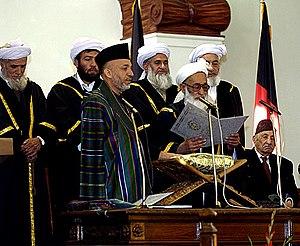
La narco-économie en Afghanistan désigne l'ensemble des activités liées à la culture, à la transformation et au trafic de drogue dans ce pays. Au cœur du « Croissant d'or », l'Afghanistan est un des principaux producteurs de produits stupéfiants au monde et une plaque tournante du narcotrafic en Asie.
Mohammad Zaher Shah est le dernier roi d’Afghanistan de 1933 à 1973. Pachtoune sunnite, il appartenait à la dynastie Mohammadzaï.
L'élection présidentielle afghane de 2004 s'est tenue le 9 octobre 2004. Elle aboutit à l'élection d'Hamid Karzai au premier tour, mais demeure entachée de fraudes.
Hamid Karzai, né le 24 décembre 1957 à Kandahar, est un homme d'État afghan.